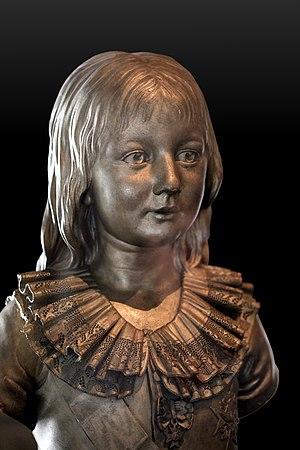
Louis Pierre Deseine est un sculpteur français, né à Paris le 20 juillet 1749 et mort dans cette même ville le 11 octobre 1822.
La liste des personnalités de la Révolution française inclut les principaux personnages liés à la Révolution française, partisans et opposants; qu'ils soient nobles, du clergé ou du Tiers-état.